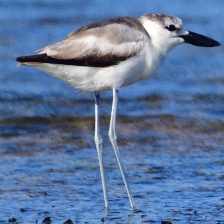
Species: CRAB PLOVER
Scientific name: DROMAS ARDEOLA